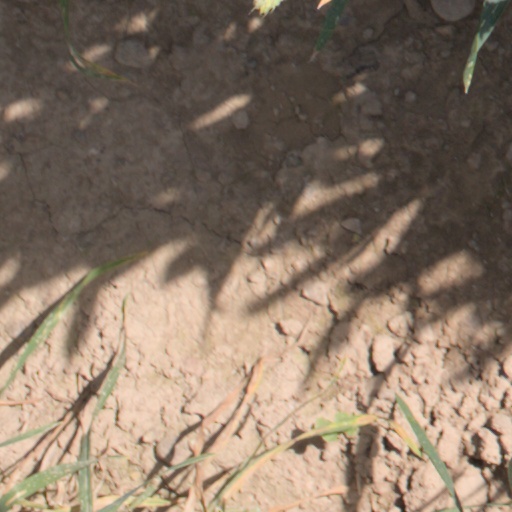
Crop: wheat